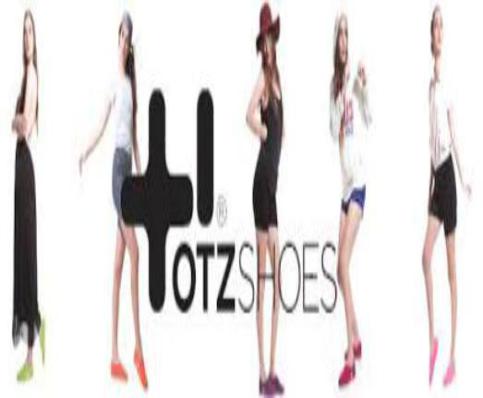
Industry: Clothes